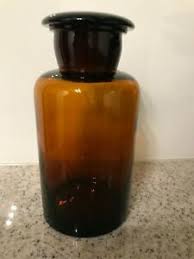
Label: glass